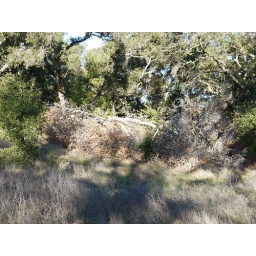
Fagaceae - Quercus agrifolia var. agrifolia (coast live oak) JRBP downed tree below field station